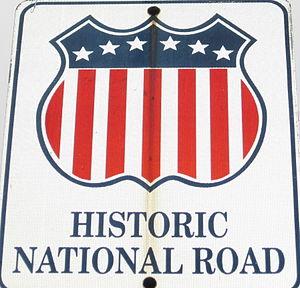
La National Road a été la première grande route aménagée aux États-Unis construite par le gouvernement fédéral. Réalisée entre 1811 et 1837, la voie, longue de 1 000 kilomètres, reliait le Potomac et la rivière Ohio et a été l'un des chemins vers l'Ouest pour des milliers de colons. Lorsqu'elle a été reconstruite dans les années 1830, elle devint le deuxième axe routier des États-Unis recouverte de macadam, selon le procédé inventé par l'Écossais John Loudon McAdam.